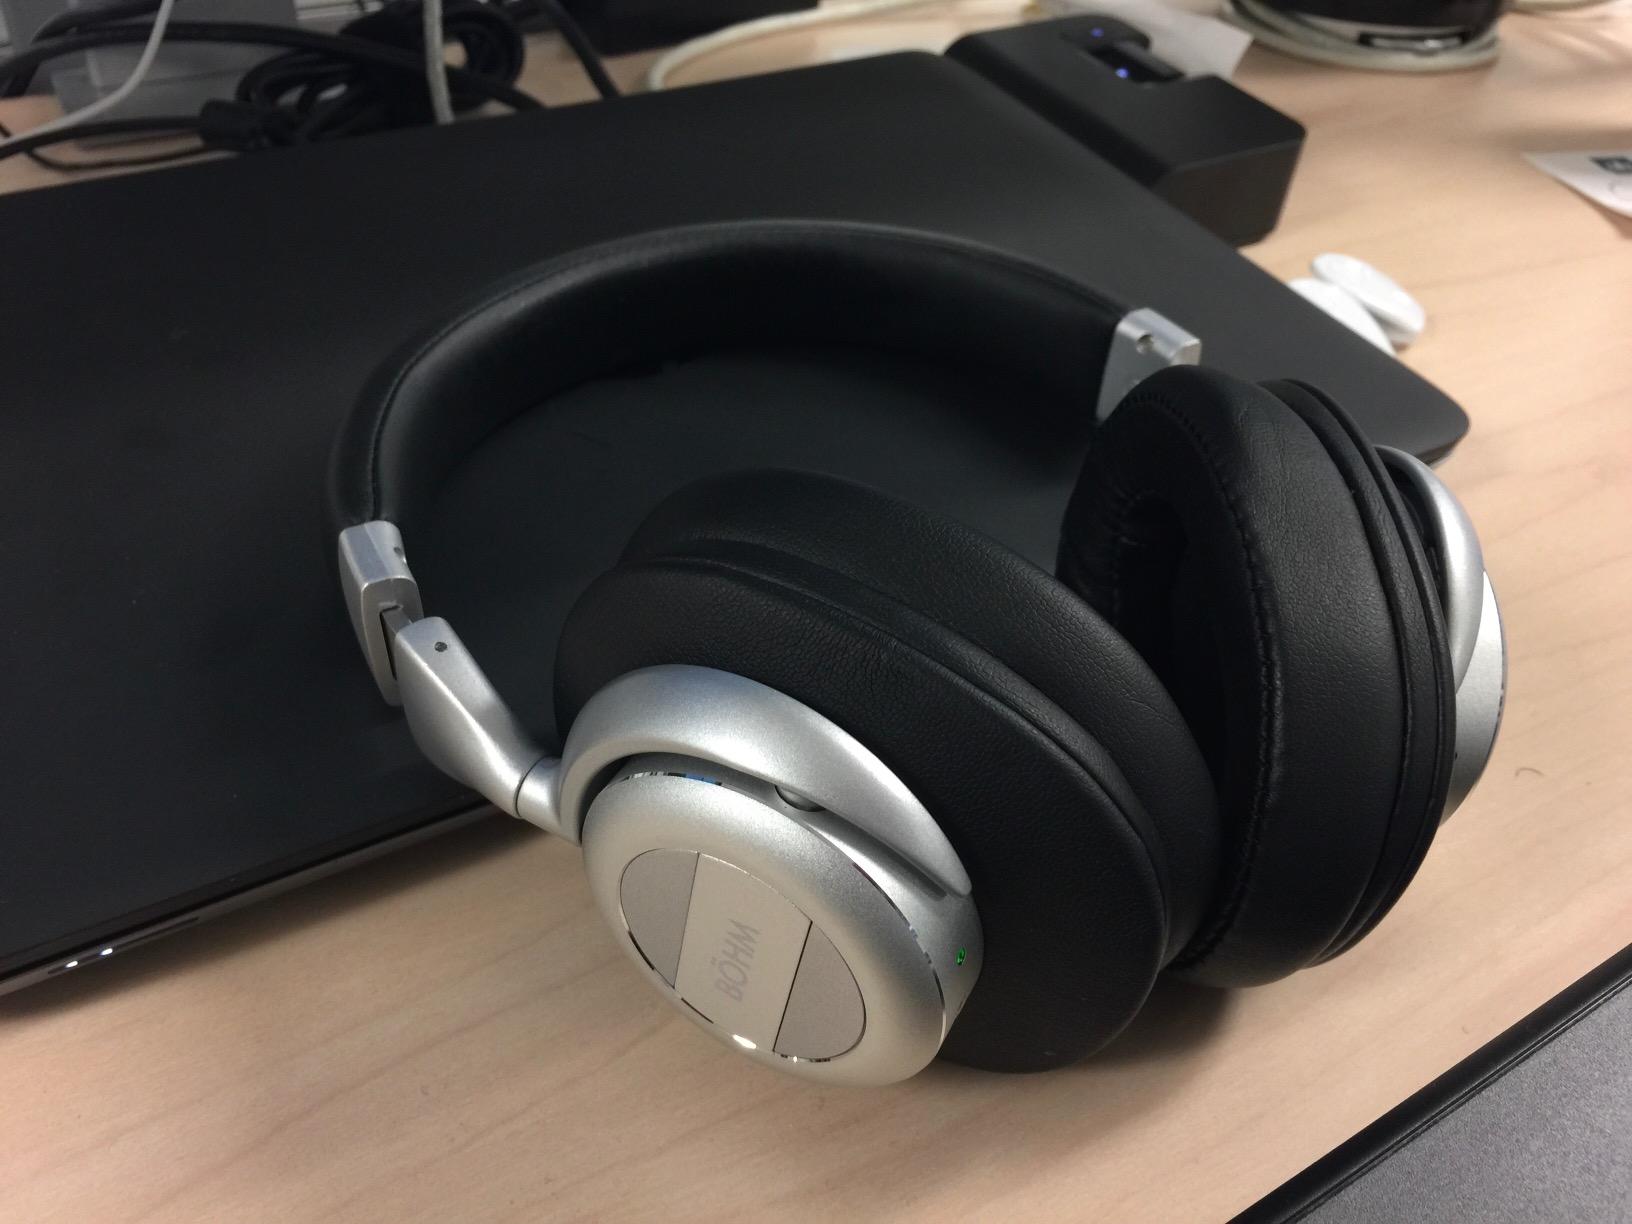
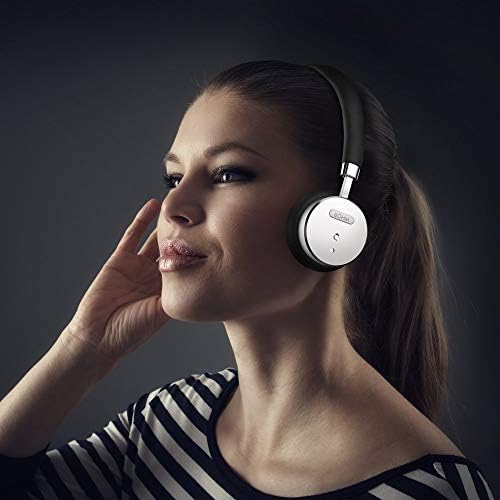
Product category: headphones
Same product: no